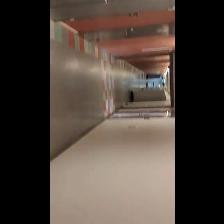
Label: NonHuman